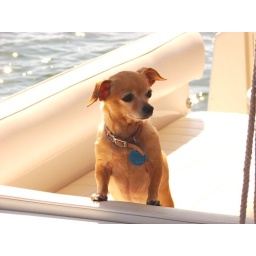
Long Beach dog in boat